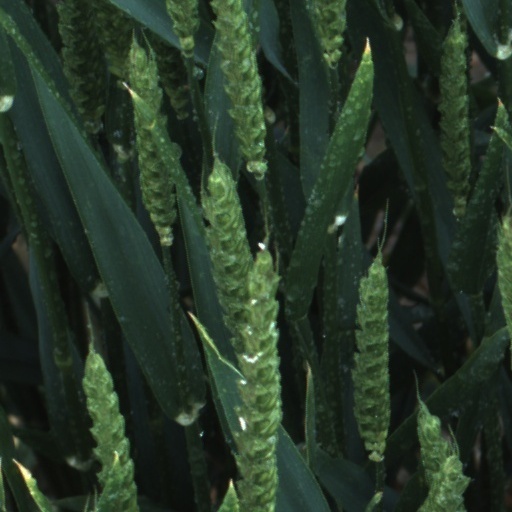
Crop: wheat